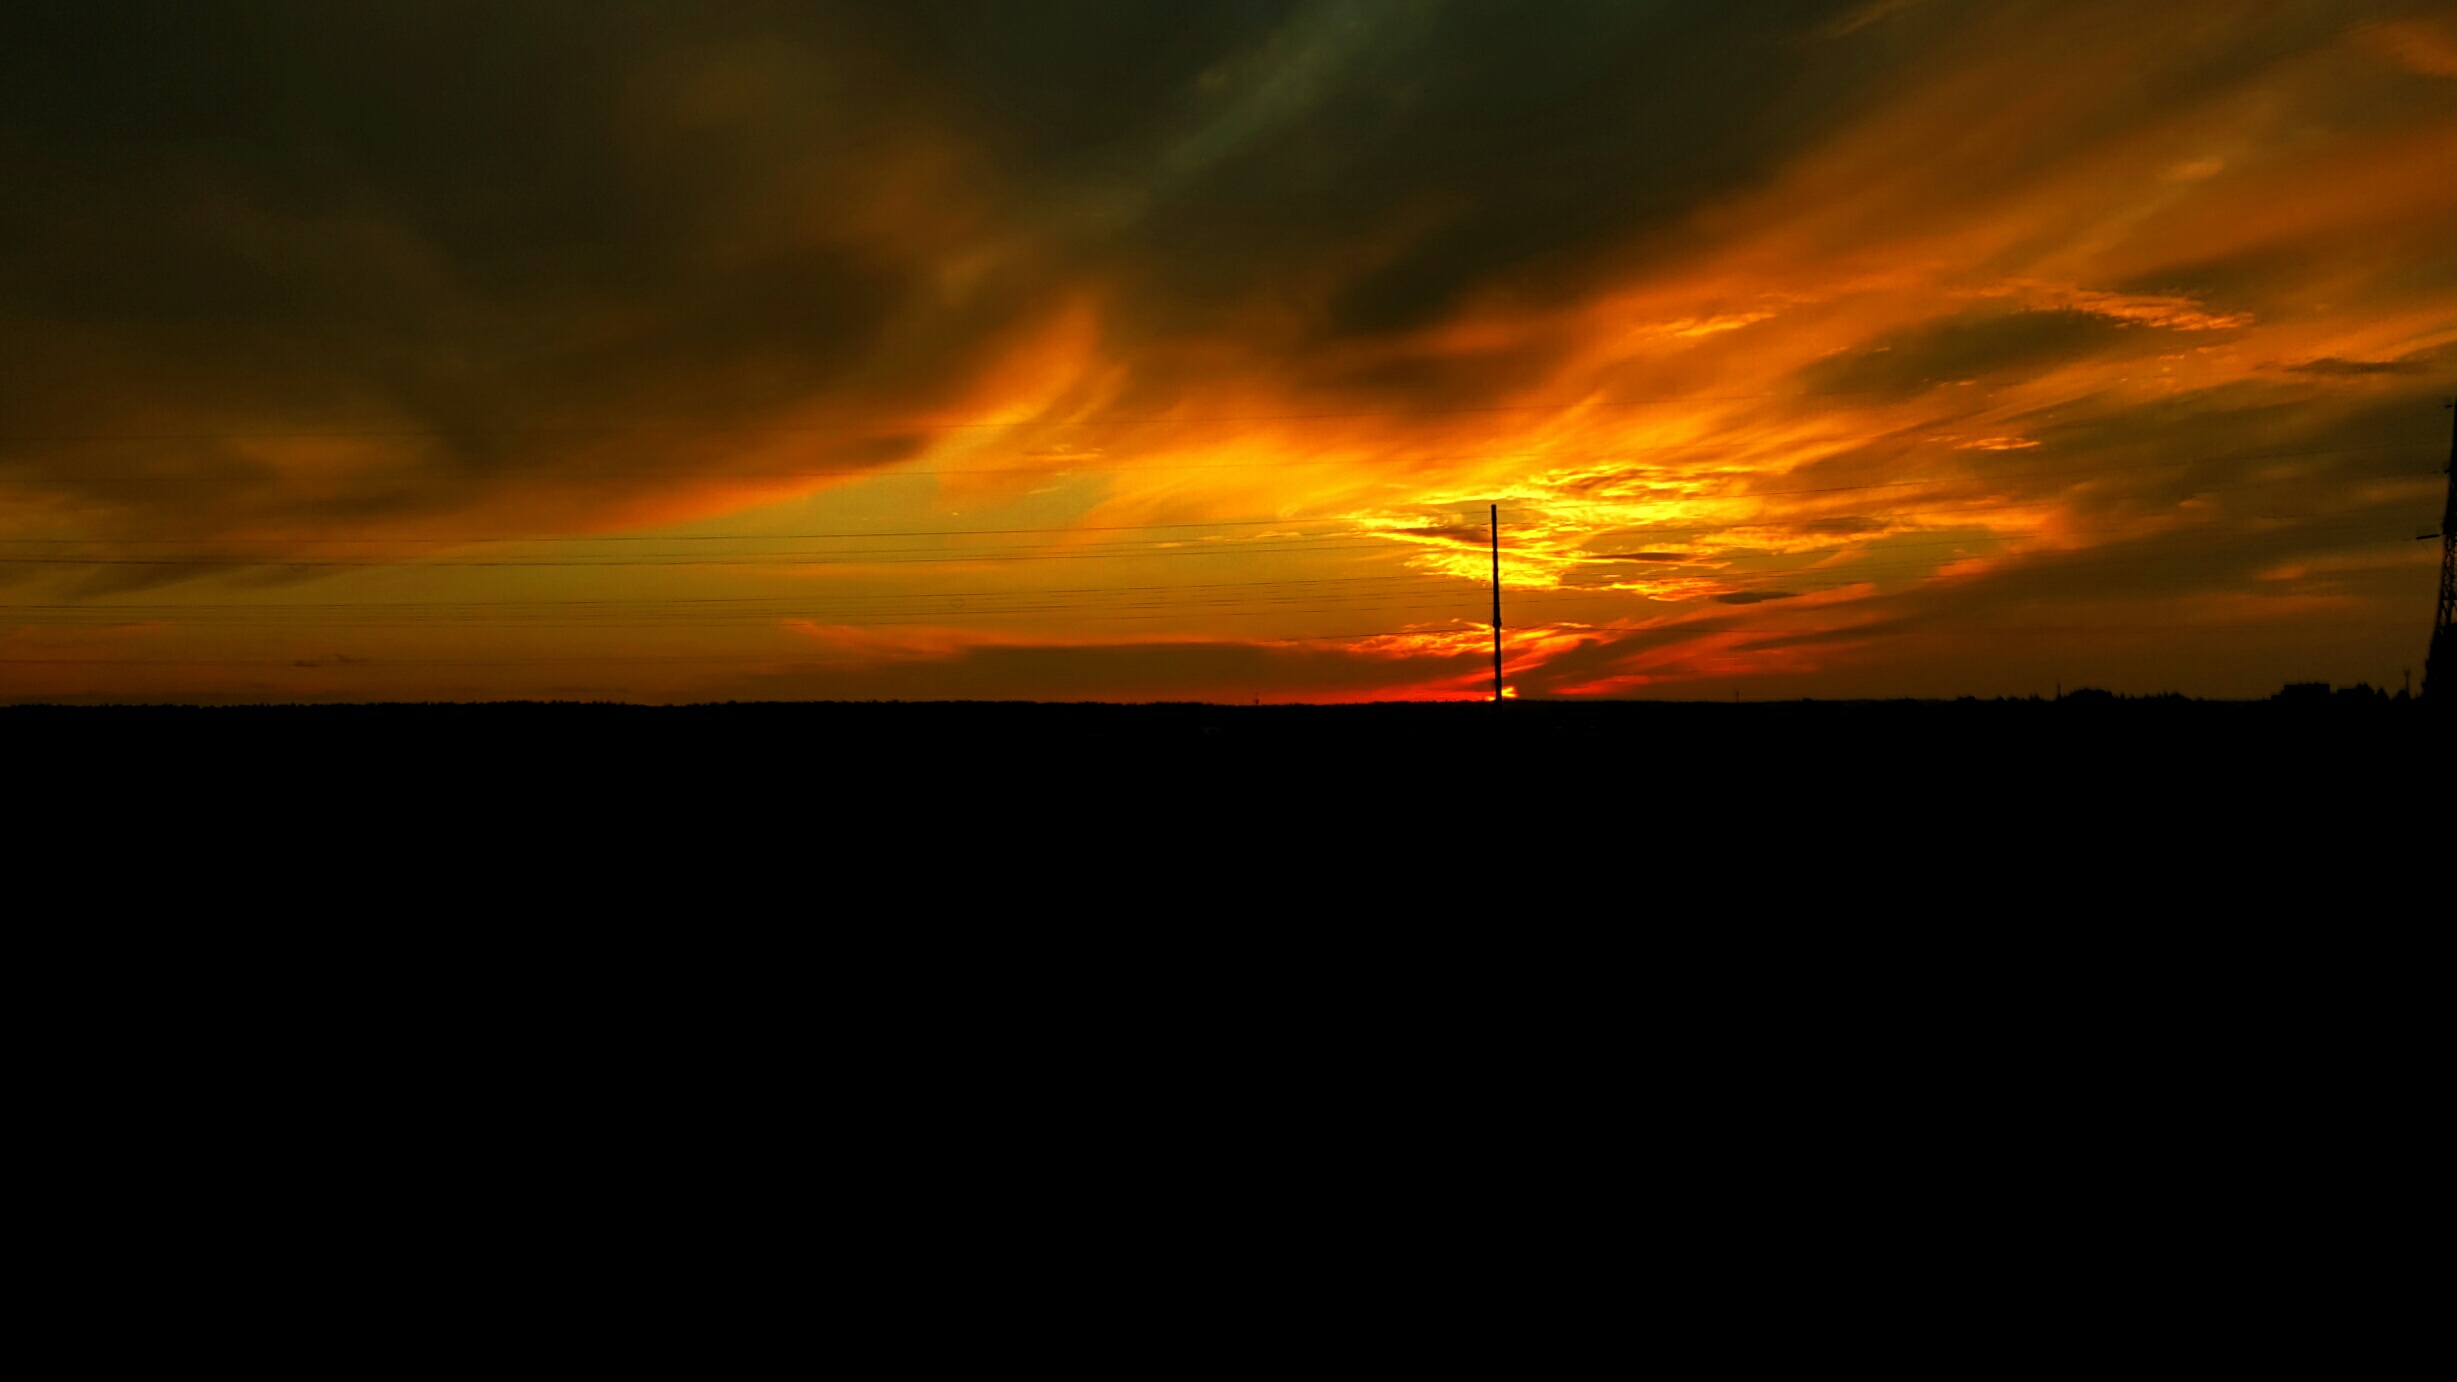
horizon, cloud, sky, sunrise, sunset, sunlight, morning, dawn, atmosphere, dusk, evening, afterglow, red sky at morning